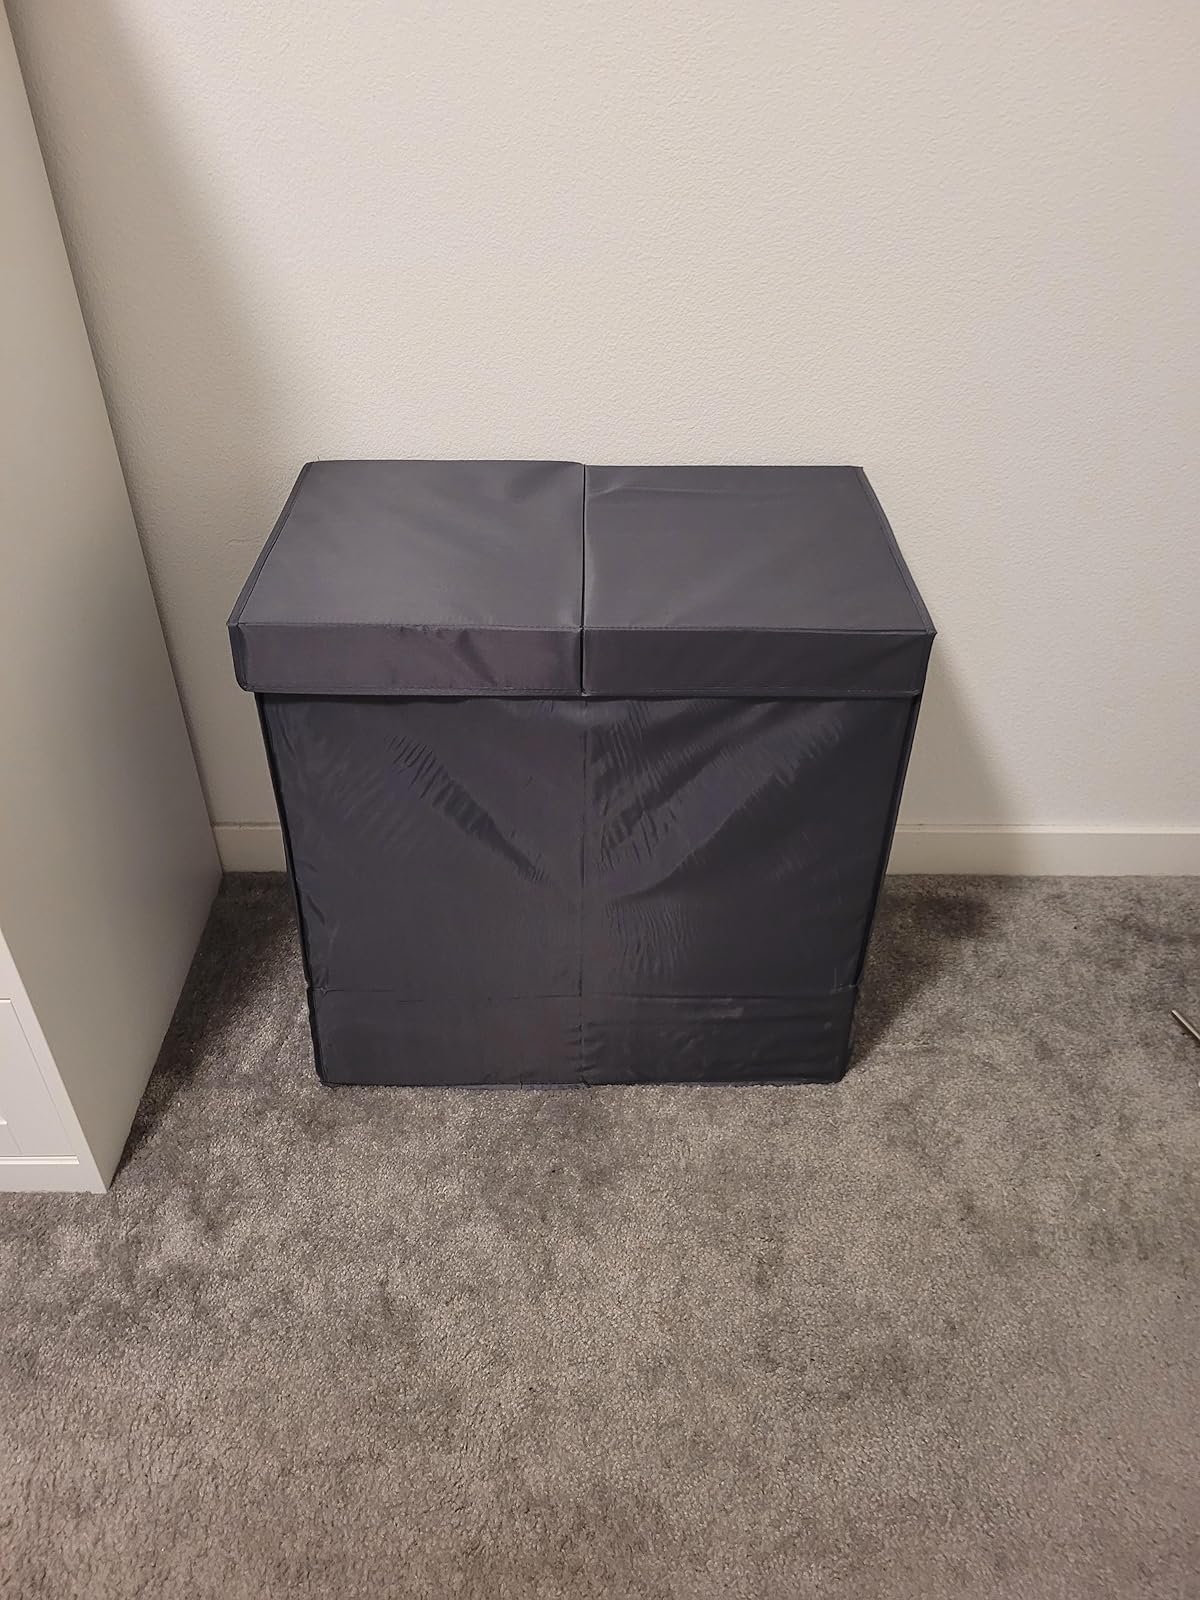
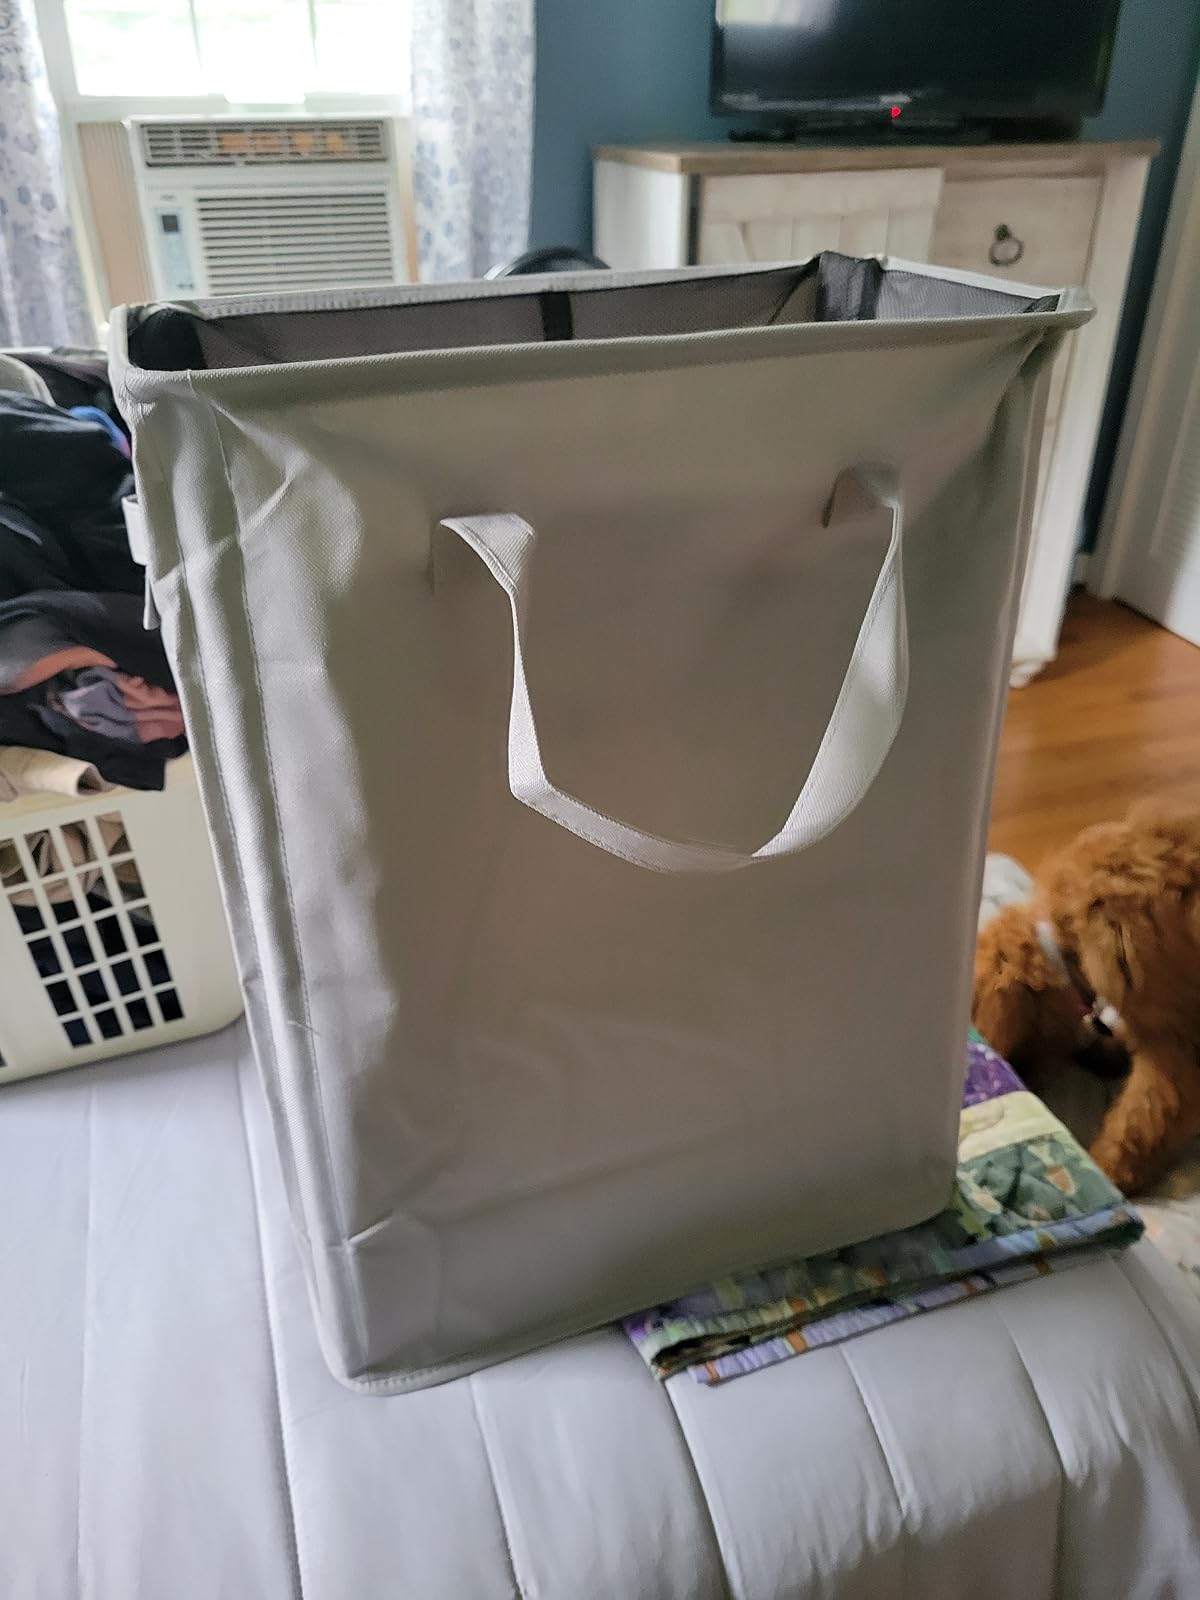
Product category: items_hamper
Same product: no